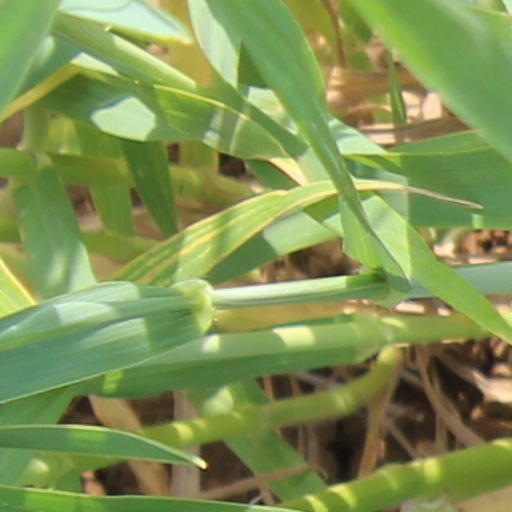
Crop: wheat